Car-free days

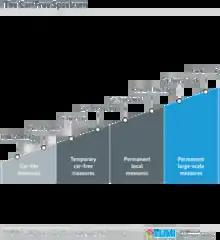
Car-free days are one of many car-free movement practices.

While projects along these lines had taken place from time to time on an "ad hoc" basis starting with the 1973 oil crisis, it was only in October 1994 that a structured call for such projects was issued in a keynote speech by Eric Britton at the International Ciudades Accessibles (Accessible Cities) Conference held in Toledo, Spain.